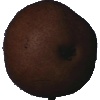
Label: Pear Kaiser 1